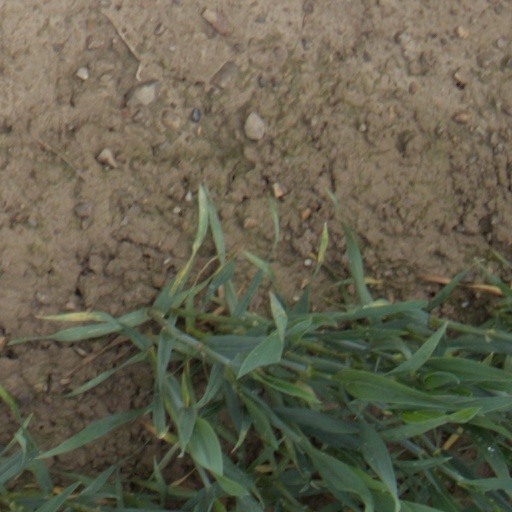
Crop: wheat